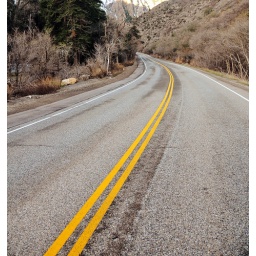
road in big cottonwood canyon